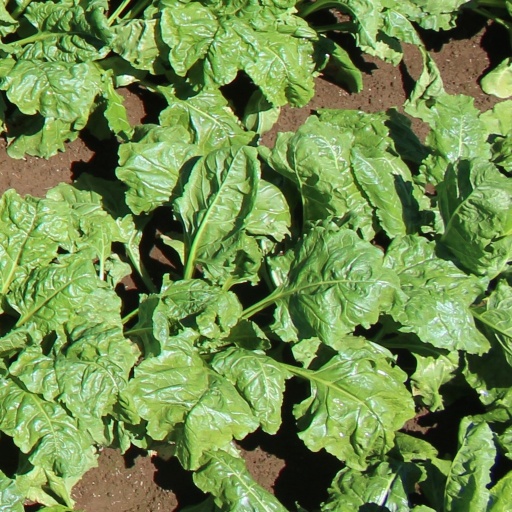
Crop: sugar beet